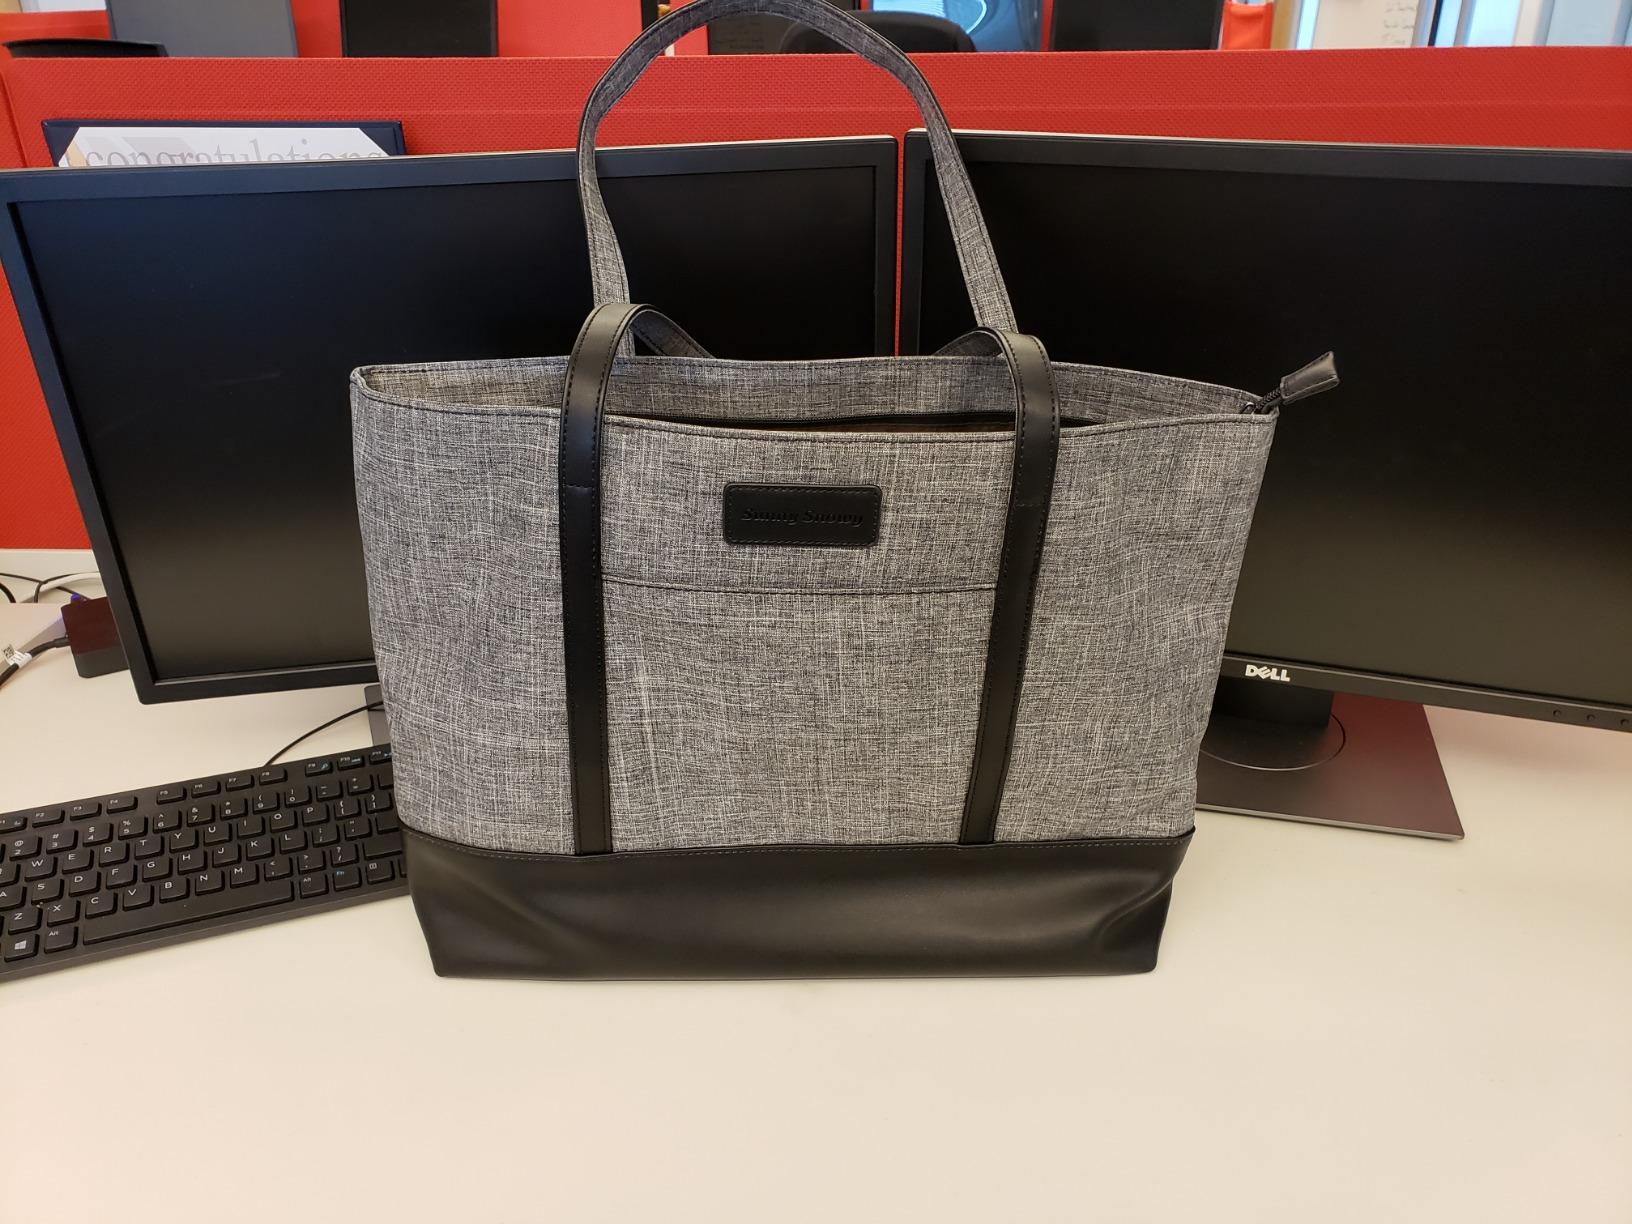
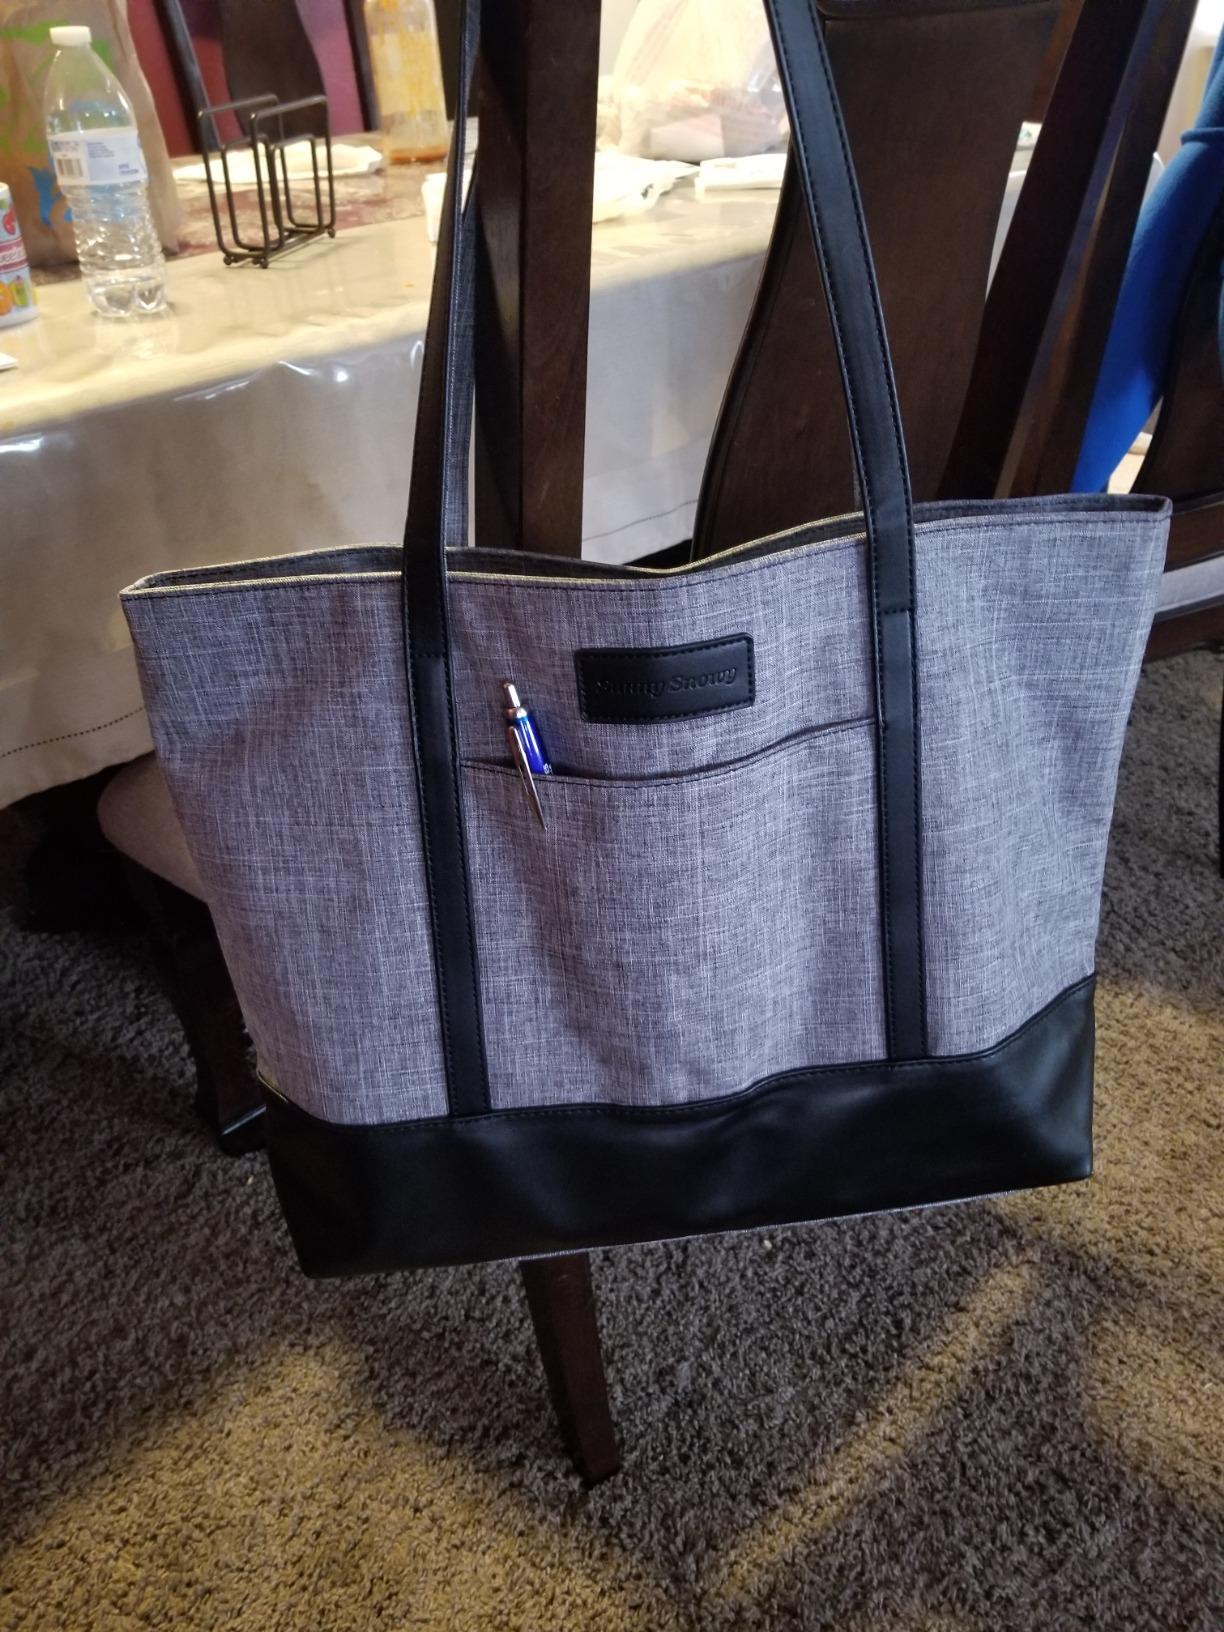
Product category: bag
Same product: yes